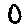
Label: 0